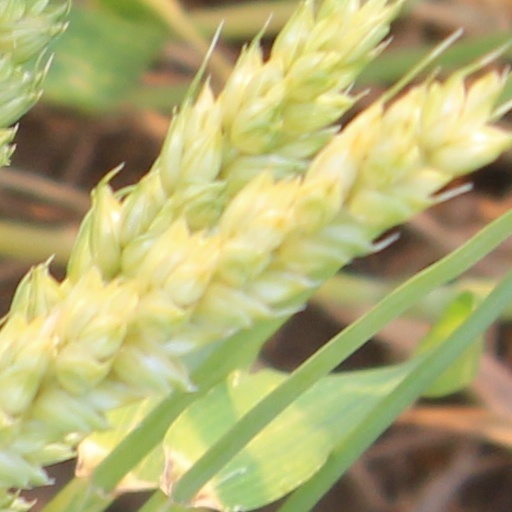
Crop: wheat